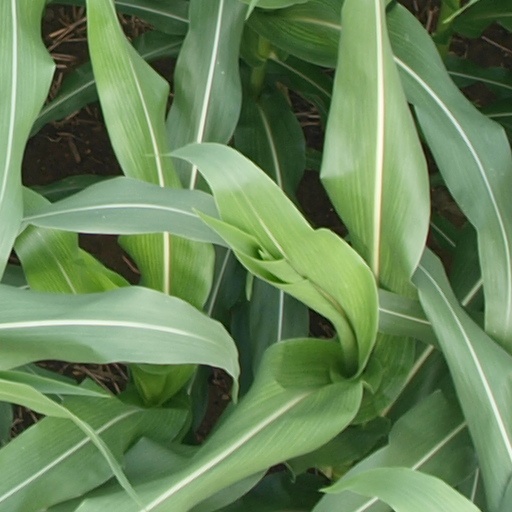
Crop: maize; corn